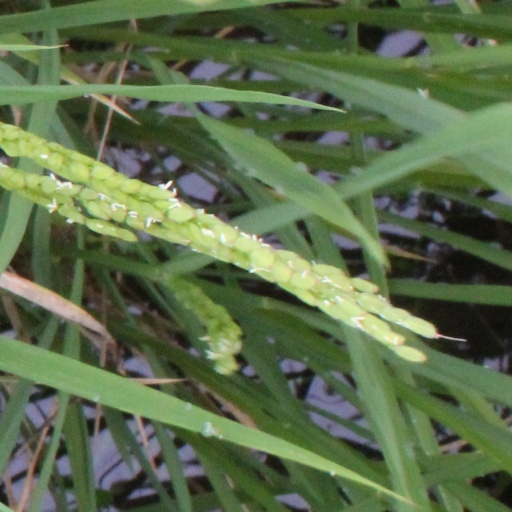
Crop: rice